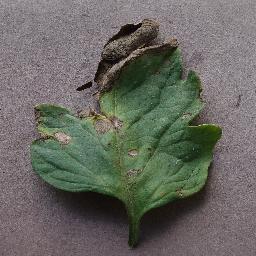
Label: Tomato___Early_blight